Haus Altenberg

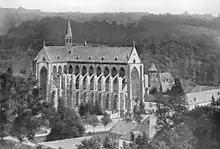
Altenberger Dom with the adjacent Haus Altenberg in 1925

Haus Altenberg was occupied by police and Gestapo twelve time, and closed in 1942. It was then used as a home for senior citizens from Cologne whose own homes had been bombed.